Mitsubishi FTO

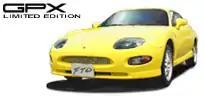
The FTO GPX Limited Edition "94–95 Japan Car of the Year"

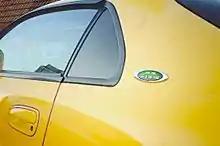
FTO COTY "94-95 Japan Car of the Year" badge. (Also shows OEM Option wind deflector, for all FTO models)

In commemoration of its win at the Car of the Year Japan awards in 1994, Mitsubishi produced a Limited Edition of their GPX model. This model was finished in a unique dandelion yellow paint scheme with "'94–95 Japan Car of the Year" emblems on the car's C-pillar. It was also installed with a rear screen wash/wiper and limited slip differential as standard. The LSD units are manual, code: F5M42-2-V7A2 & auto, code: F4A42-1-W7A5. Only 207 GPX Limited Edition models were produced during April 1995, 20 manuals and 187 autos. It is usually referred to, via Car Of The Year acronym, as the FTO "COTY".